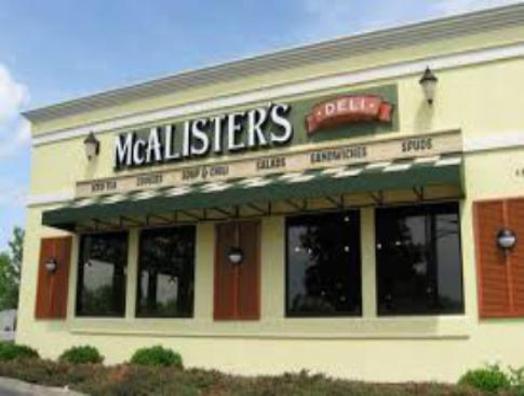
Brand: mcalister's deli
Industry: Food